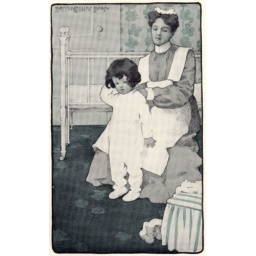
My bed is a boat by Bessie Pease Gutmann